USS Aeolus (ID-3005)

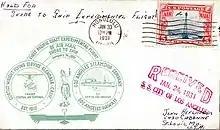
Shore-to-Ship cover flown to the "SS City of Los Angeles" at sea, 26 January 1931

"Aeolus" sailed under the Munson Line's house flag, carrying passengers and freight to and from South American ports until the summer of 1922. In August of that year, she came under the flag of the Los Angeles Steamship Company and was renamed "City of Los Angeles". After being thoroughly reconditioned for her new operators, the liner sailed on 11 September 1922 for her maiden voyage under her new name, bound for Honolulu, Hawaii, in a new dazzling white paint scheme. In January 1931, the handsome liner figured in an experimental shore-to-ship air mail flight. A Ford Trimotor — flying from the Grand Central Air Terminal at Glendale, California — followed "City of Los Angeles" out to sea and, off the California coast, dropped a bag containing 12,527 envelopes onto the passenger liner's deck. The March 1931 issue of the "Merchant Marine Bulletin" speculated that this was probably the largest single consignment of airmail ever to pass through the Honolulu Post Office.